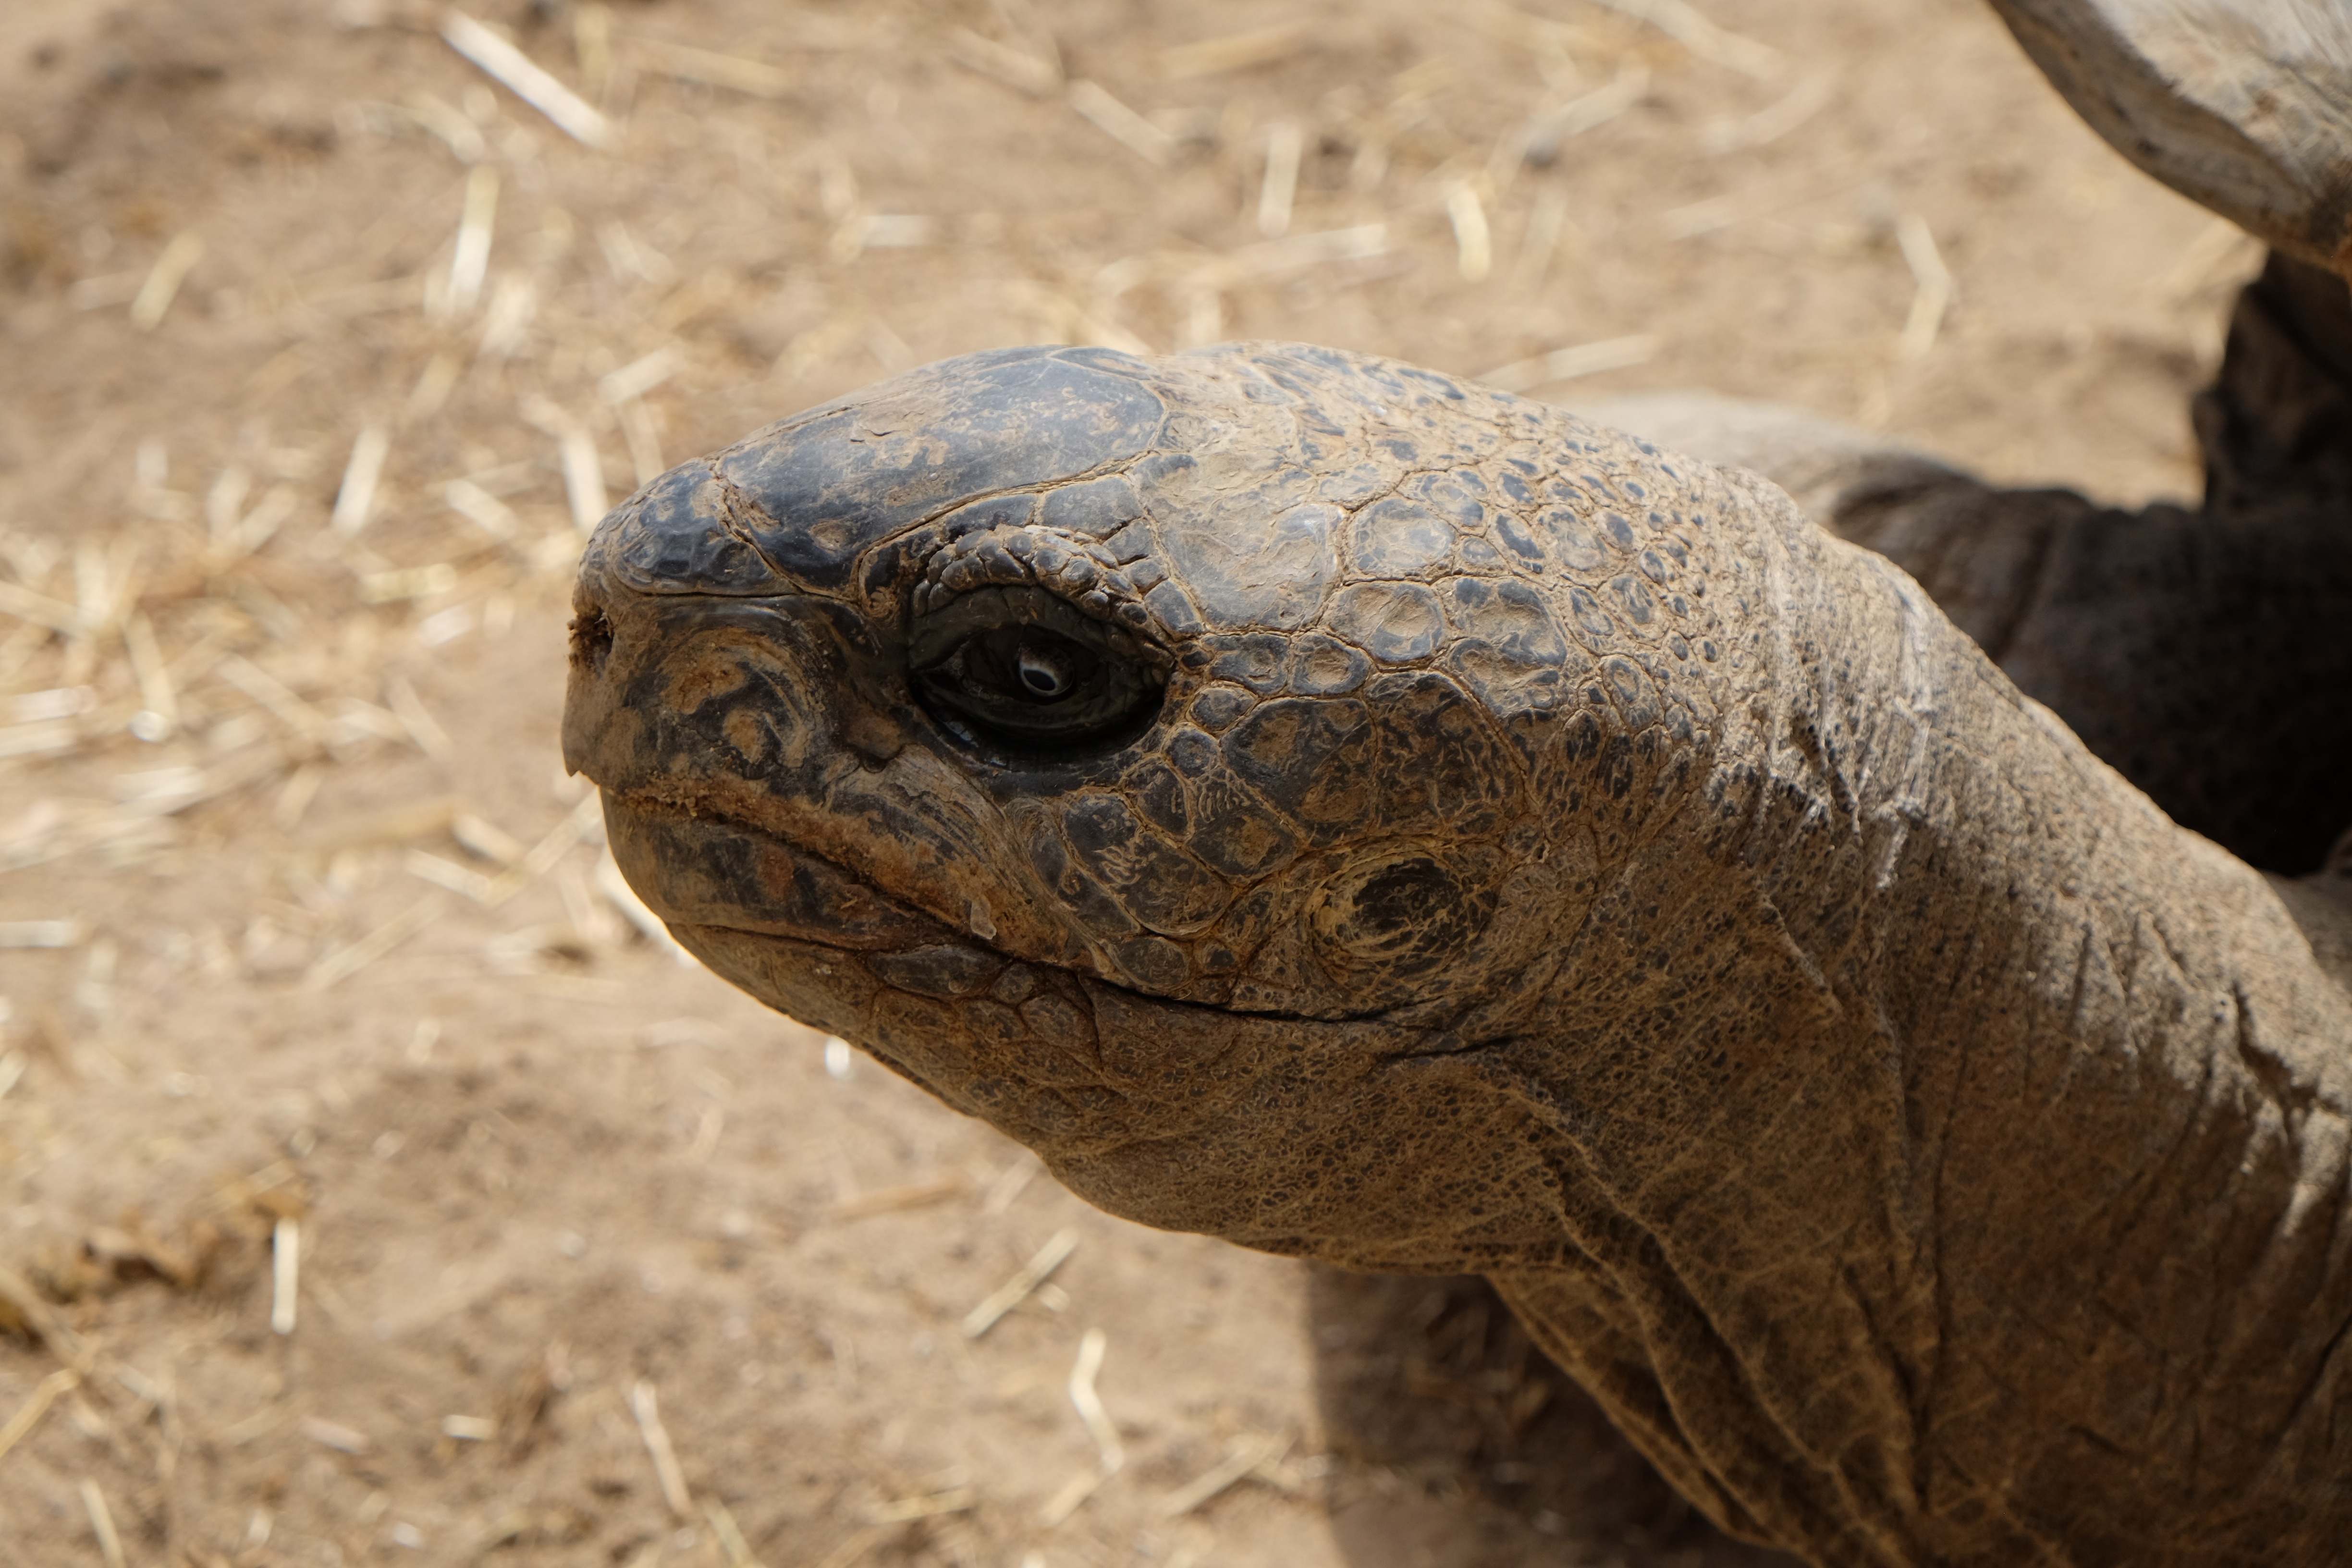
wildlife, turtle, reptile, iguana, fauna, lizard, close up, head, tortoise, vertebrate, agamidae, emydidae, scaled reptile